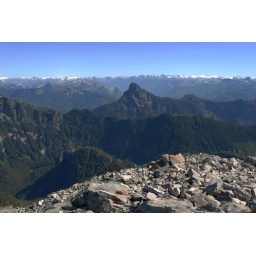
Mount Diadem in the foreground trails off into Georgia Strait. The coast mountains in the background.